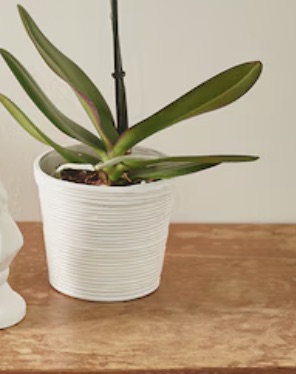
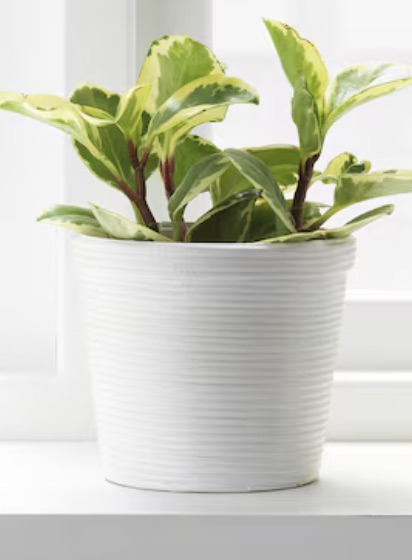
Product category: misc
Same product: yes